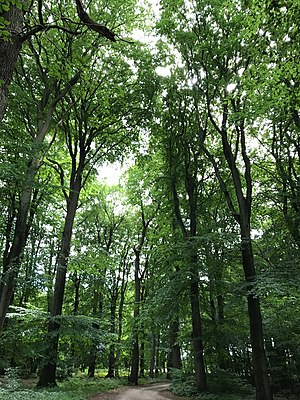
Fjeld (Marie Magdalene Sogn)
Walking path near the main house
Fjeld Skov Sommer 2017
Fjeld er et skovgods i Marie Magdalene Sogn i Syddjurs Kommune og centrum for Fjeld Skov.